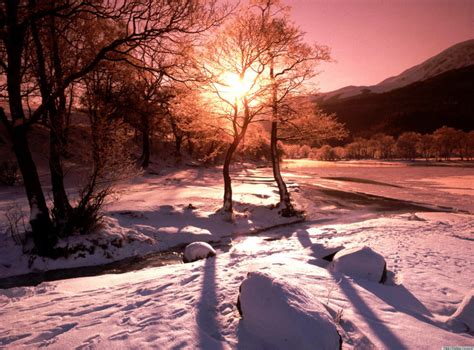
Weather: snow or frosty